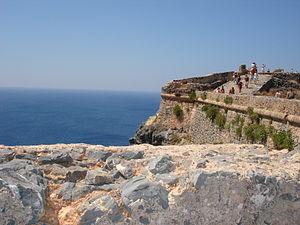
Gramvoussa, est le nom de deux îles au nord-ouest de la Crète, à la pointe de la péninsule de Gramvoussa. La baie située entre les deux îlots porte aussi le nom de baie de Gramvoussa. L'endroit était également connu à l'époque vénitienne en italien comme Garabusa ou Grabusa.